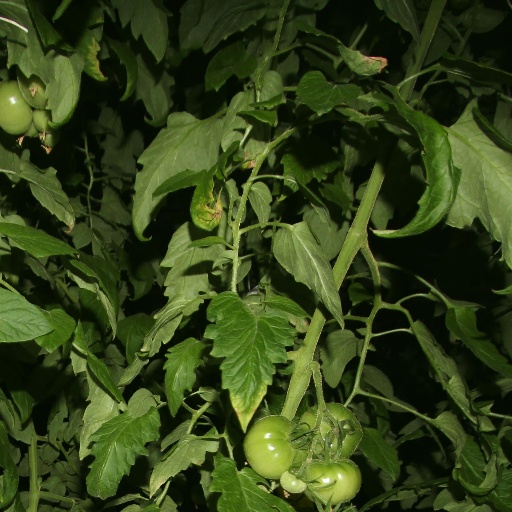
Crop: tomato